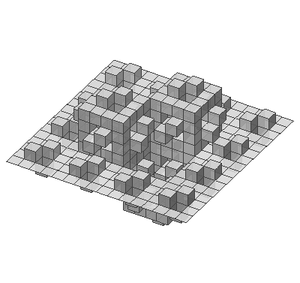
Cet article est une liste de fractales, ordonnées par dimension de Hausdorff croissante.
Le flocon de Koch est l'une des premières courbes fractales à avoir été décrites.